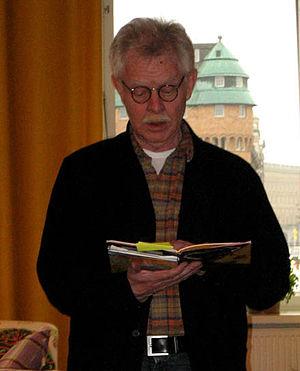
Le prix Bellman est un prix littéraire décerné chaque année par l'académie suédoise. Le prix est créé en 1920 selon le testament du peintre Anders Zorn, qui affirme vouloir